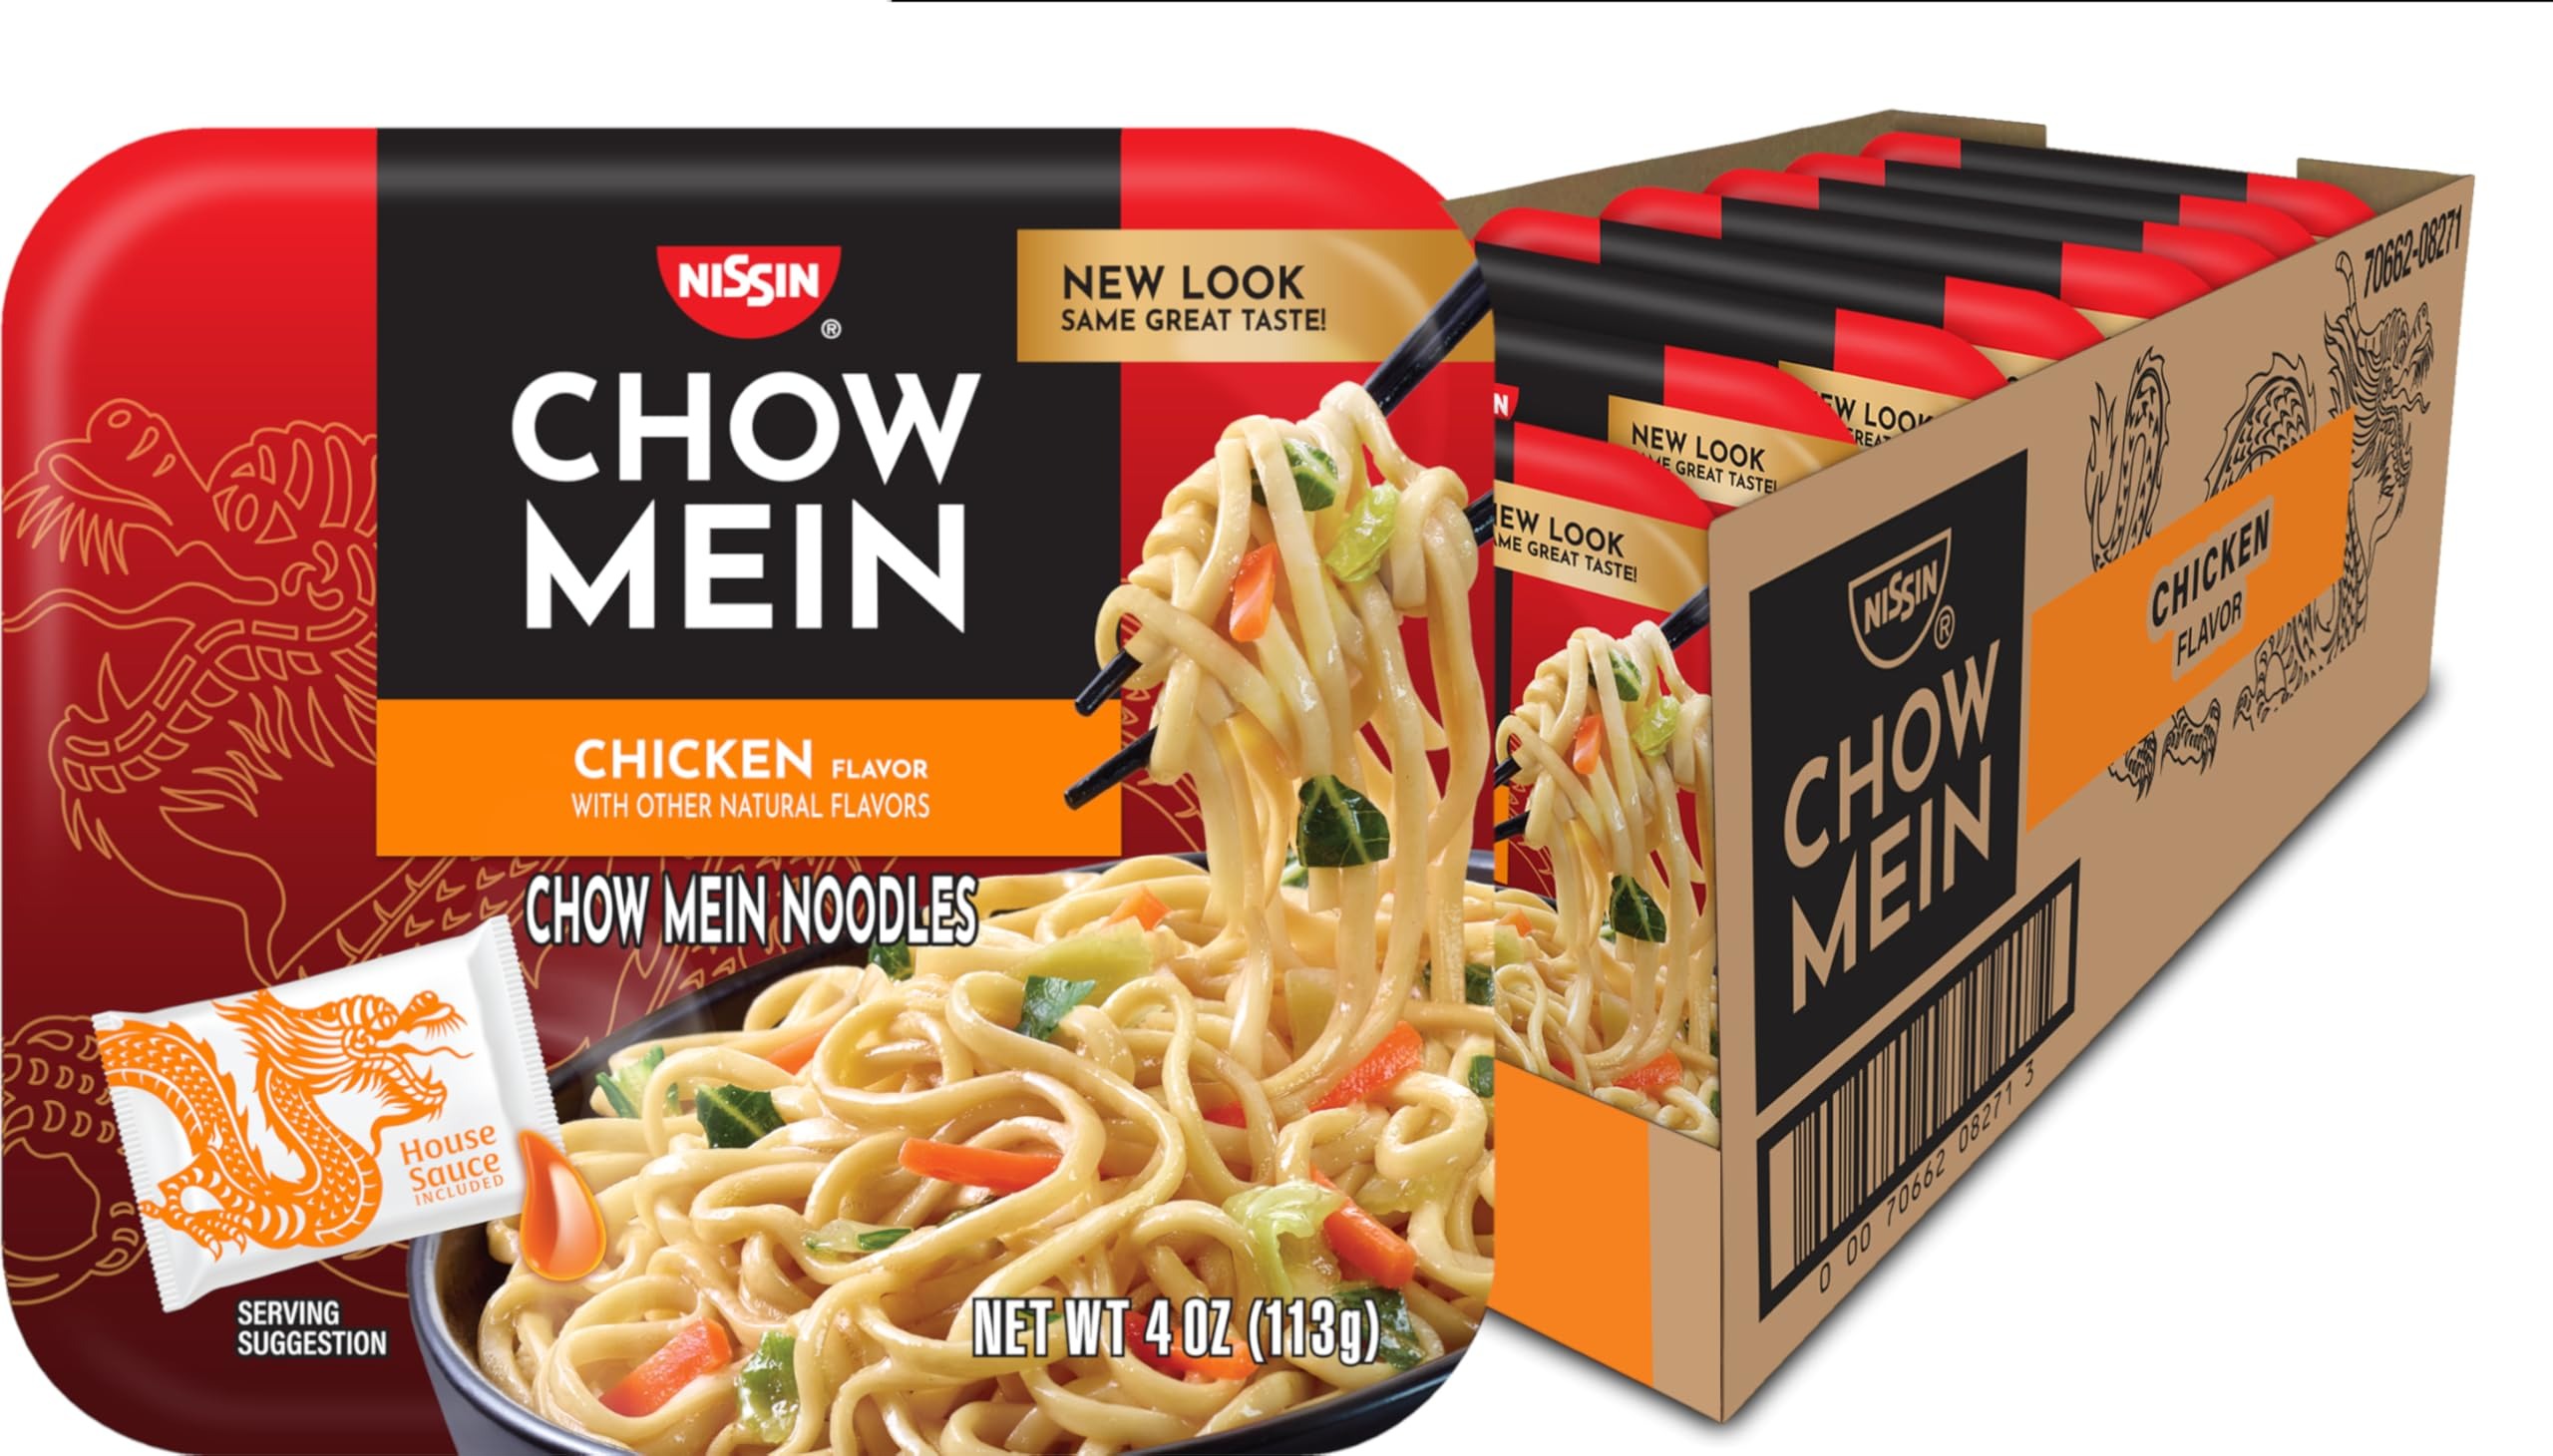
Item Name: Nissin Chow Mein Noodles, Teriyaki Chicken, 4 Ounce (Pack of 8)
Bullet Point 1: Savory Teriyaki Chicken flavor for a delicious and satisfying meal
Bullet Point 2: Ready in minutes, perfect for a quick lunch or dinner
Bullet Point 3: Simply add water and microwave for a hassle-free meal
Bullet Point 4: Enjoy your meal with the assurance of no added MSG
Bullet Point 5: Comes in a pack of 8, ensuring you always have a meal on hand
Value: 32.0
Unit: Ounce

Price: 1.745